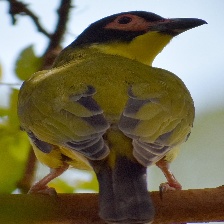
Species: AUSTRALASIAN FIGBIRD
Scientific name: SPHECOTHERES VIEILLOTI